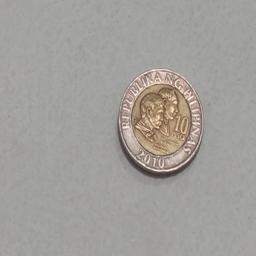
Label: 10_Old_Front